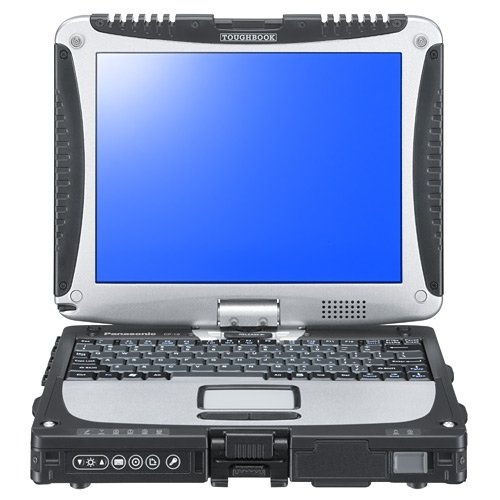
Panasonic Toughbook 19 - Konvertierbar - Core i5 3610ME / 2,7 GHz - vorinstalliert Windows 8 Pro - 4GB RAM - 500GB HDD - kein optisches Laufwerk
25,7 cm 10.1 Touchscreen 1024 x 768 Intel HD Graphics 4000 4G mit Toughbook Preferred CF-19ZL027EG Design Produkttyp Hybrid (2-in-1) Produktfarbe Schwarz, Grau Formfaktor Convertible (Swivel) Gehaeusematerial Magnesium Marktpositionierung Business Prozessor Prozessor Taktfrequenz 2,7 GHz Prozessorfamilie Intel Core i5-3xxx Prozessor i5-3610ME Prozessor Boost-Taktung 3,3 GHz Anzahl Prozessorkerne 2 Prozessor Anzahl der Threads 4 System-Bus 5 GT/s Prozessor - Keywords: 500, panasonic, toughbook, 3610, cf-19mk8, windows, cf19mk8, 19mk8, 3610me, intel, core, 4000, 027, 101, cf19zl027eg, i5-3610me, pro, 8.1, 1024, 768, i53610me, 25.7.
Brand: Panasonic
Category: Electronics > Computers > Handheld Devices > E-Book Readers